Polyura athamas

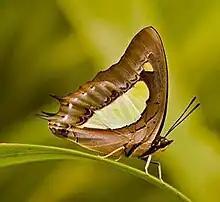

Male and female. Upperside black. Forewings and hindwings with a discal broad transverse area from below vein 4 in forewing to vein 2 on hindwing, a moderately large spot in interspace 5, a minute preapical dot beyond in interspace 6 on forewing, and a subterminal row of spots with two or three spots beyond them on the tornal angle of the hindwing, pale yellow, sometimes with an ochraceous, sometimes with a greenish tinge. The discal area on the forewing nearly as broad in interspace 3 as on the dorsum, on the hindwing narrowing to an acute point on vein 2 at two-thirds of its length from base of wing. Tails touched with bluish grey. Underside with the discal transverse area and spot in interspace 5 as on the upperside; base and costal margin of the forewing to apex, and base and dorsal margin of the hindwing broadly lilacine brown, on forewing with two small black spots near base. Bordering the transverse discal area on the inner side, where it is margined with black lines, and above, is a broad chocolate carved band, continued more narrowly along the outer side of the discal area; beyond this on the forewing is a concave series of dusky black lunules, on the hindwing the band itself is traversed by a line of obscure pale lunules; finally on the hindwing there is a subterminal series of internally white-bordered black spots followed by an obscure ochraceous terminal line, and above the tornal angle a slender transverse black line from vein 1 to the dorsal margin.